Bjørn Atle Holter-Hovind

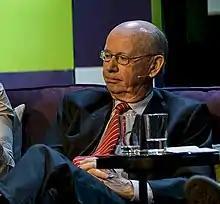
Bjørn Atle Holter-Hovind, 2012

Bjørn Atle Holter-Hovind (born 14 April 1944) is a Norwegian media and corporate executive.